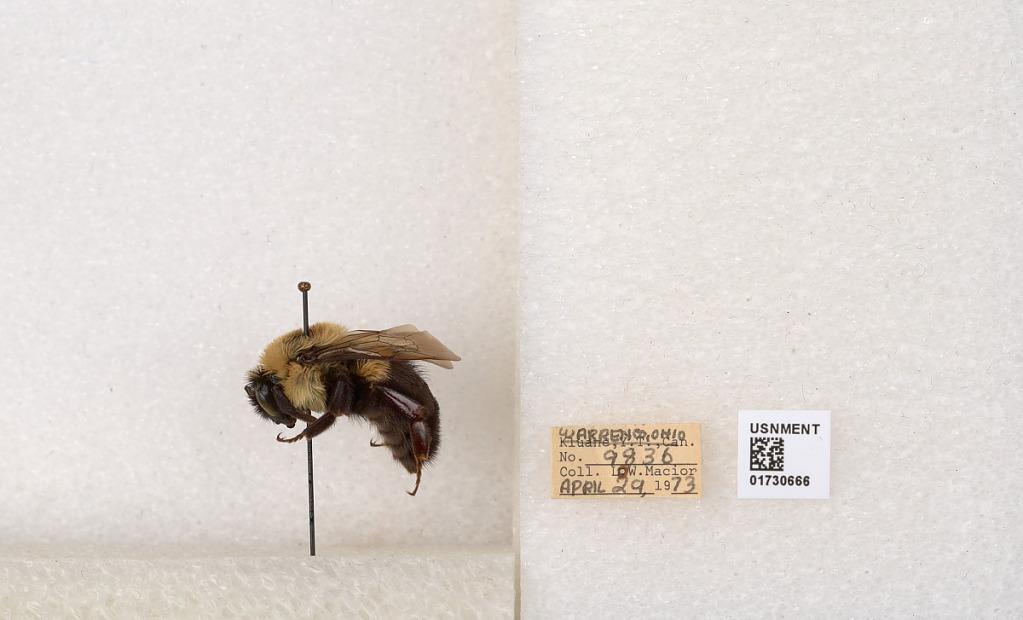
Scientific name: Bombus impatiens Cresson
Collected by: L. Macior
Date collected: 1973-4-29
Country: United States
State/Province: Ohio
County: Warren
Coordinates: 39.4276, -84.1668